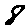
Label: 8